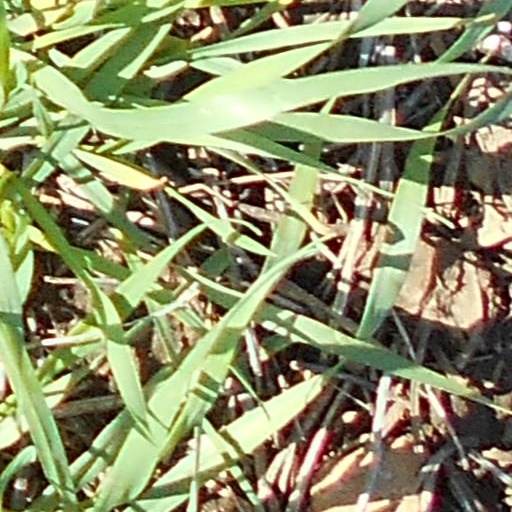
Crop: wheat